Joon Lee

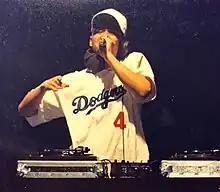
Joon Lee during the Deliverance Tour of Solid, Seoul, Korea, in 1996

As the albums of Solid progressed, Lee expanded his musicianship. It wasn't unusual for him to write all the lyrics to his raps but he added himself as a lyricist for a full song on his credentials writing "Dream" (Korean: 꿈) on the second album of Solid, "The Magic of 8 Ball" (1995). Lee later revealed that the song was based on the lost dream with his estranged friend whom he reconnected after the song release. On the third album, "Light Camera Action!" (1996), Lee became a minted songwriter composing a hip-hop track, "If It's For You" (Korean: 널 위해서라면).